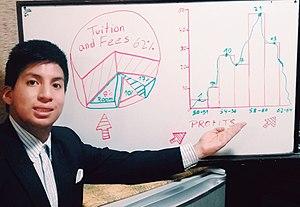
Les cultures à contexte bas reposent uniquement sur des faits, des statistiques et d'autres détails comme preuves à l'appui: en effet, elles s'appuient davantage sur des données que sur l'intuition. Leurs présentations sont caractérisées par des graphiques et des citations d'experts dans un domaine spécifique.